Plasselb

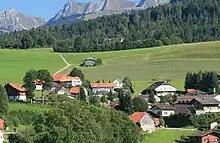
Buildings in Plasselb

Plasselb has a population of . , 7.7% of the population are resident foreign nationals. Over the last 10 years (2000–2010) the population has changed at a rate of -3.2%. Migration accounted for -5.2%, while births and deaths accounted for 0.7%.